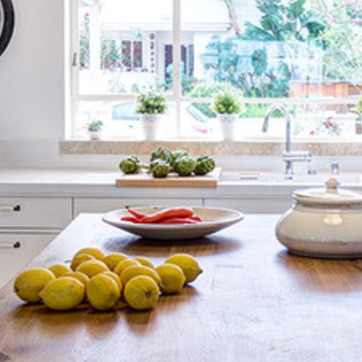
Material: wood